Royal Theatre Toone

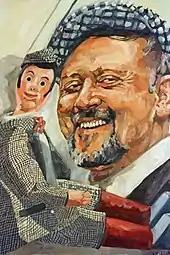
José Géal or Toone VII with Woltje, the mascot of the Royal Theatre Toone

Until 2018, the permanent museum of Toone was located on the first floor of the main building, and could be visited free of charge during performance times. As part of extension works, three houses adjacent to the historic building were acquired and fully renovated thanks to a contribution of €1.3 million from Beliris. The main goal of these works, which lasted two years, was to improve accessibility and comfort for visitors, artists and suppliers, as well as to allow access to the museum outside performance times.